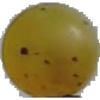
Label: Grape White 3